Alexander MacWhorter

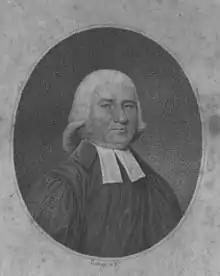
Alexander MacWhorter

Alexander MacWhorter, DD (also spelled McWhorter; July 26, 1734 – July 20, 1807) was an American clergyman.